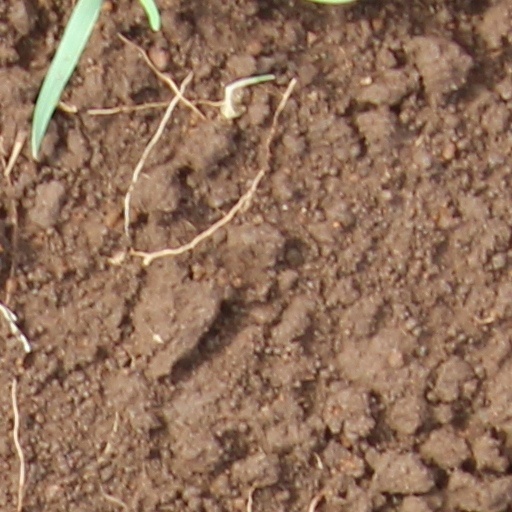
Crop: wheat